2020 Washington Football Team season

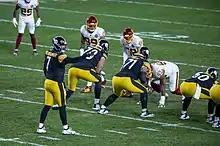
Washington vs. the Pittsburgh Steelers

In the second quarter Kyle Allen left the game with what was ruled as an arm injury, leaving Alex Smith to play the remainder of the game. This marked Smith's first NFL game appearance since suffering a severe leg fracture in 2018. Washington's offense was again hampered by quarterback play as they lost 30–10. Their 108 total yards of offense was the fewest by any team in any game all season.